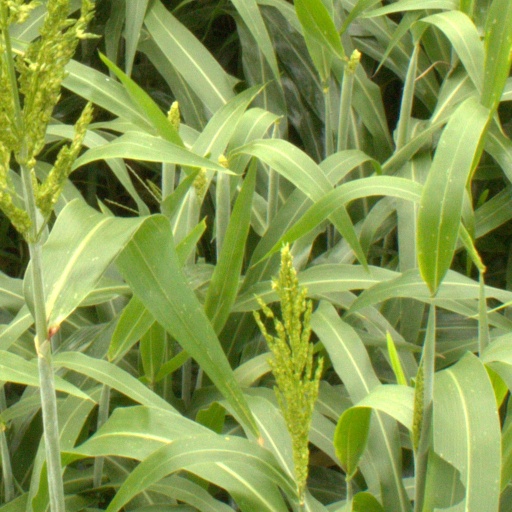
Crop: sorghum